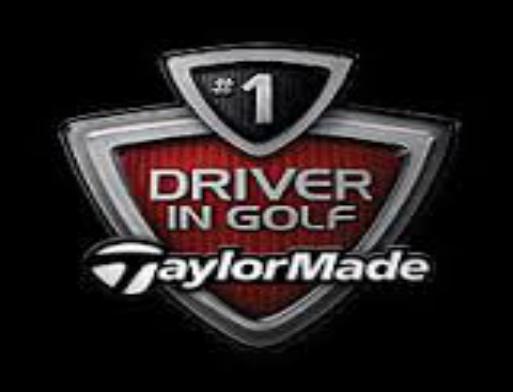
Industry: Sports